Answer in natural language. Considering the relative positions, is Doorframe (marked A) to the left or right of black wooden spindleback chair (marked C)? Choose between the following options: right or left
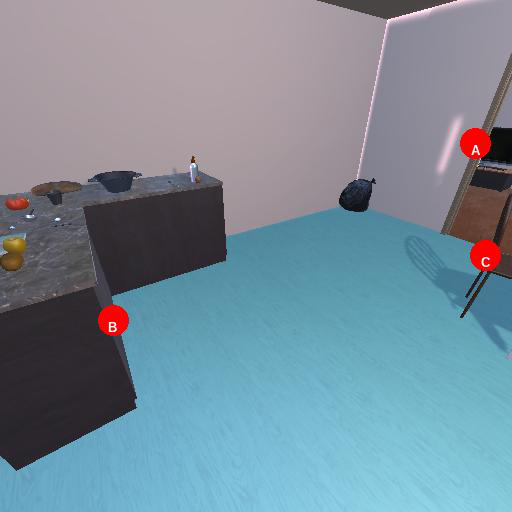
<answer>right</answer>